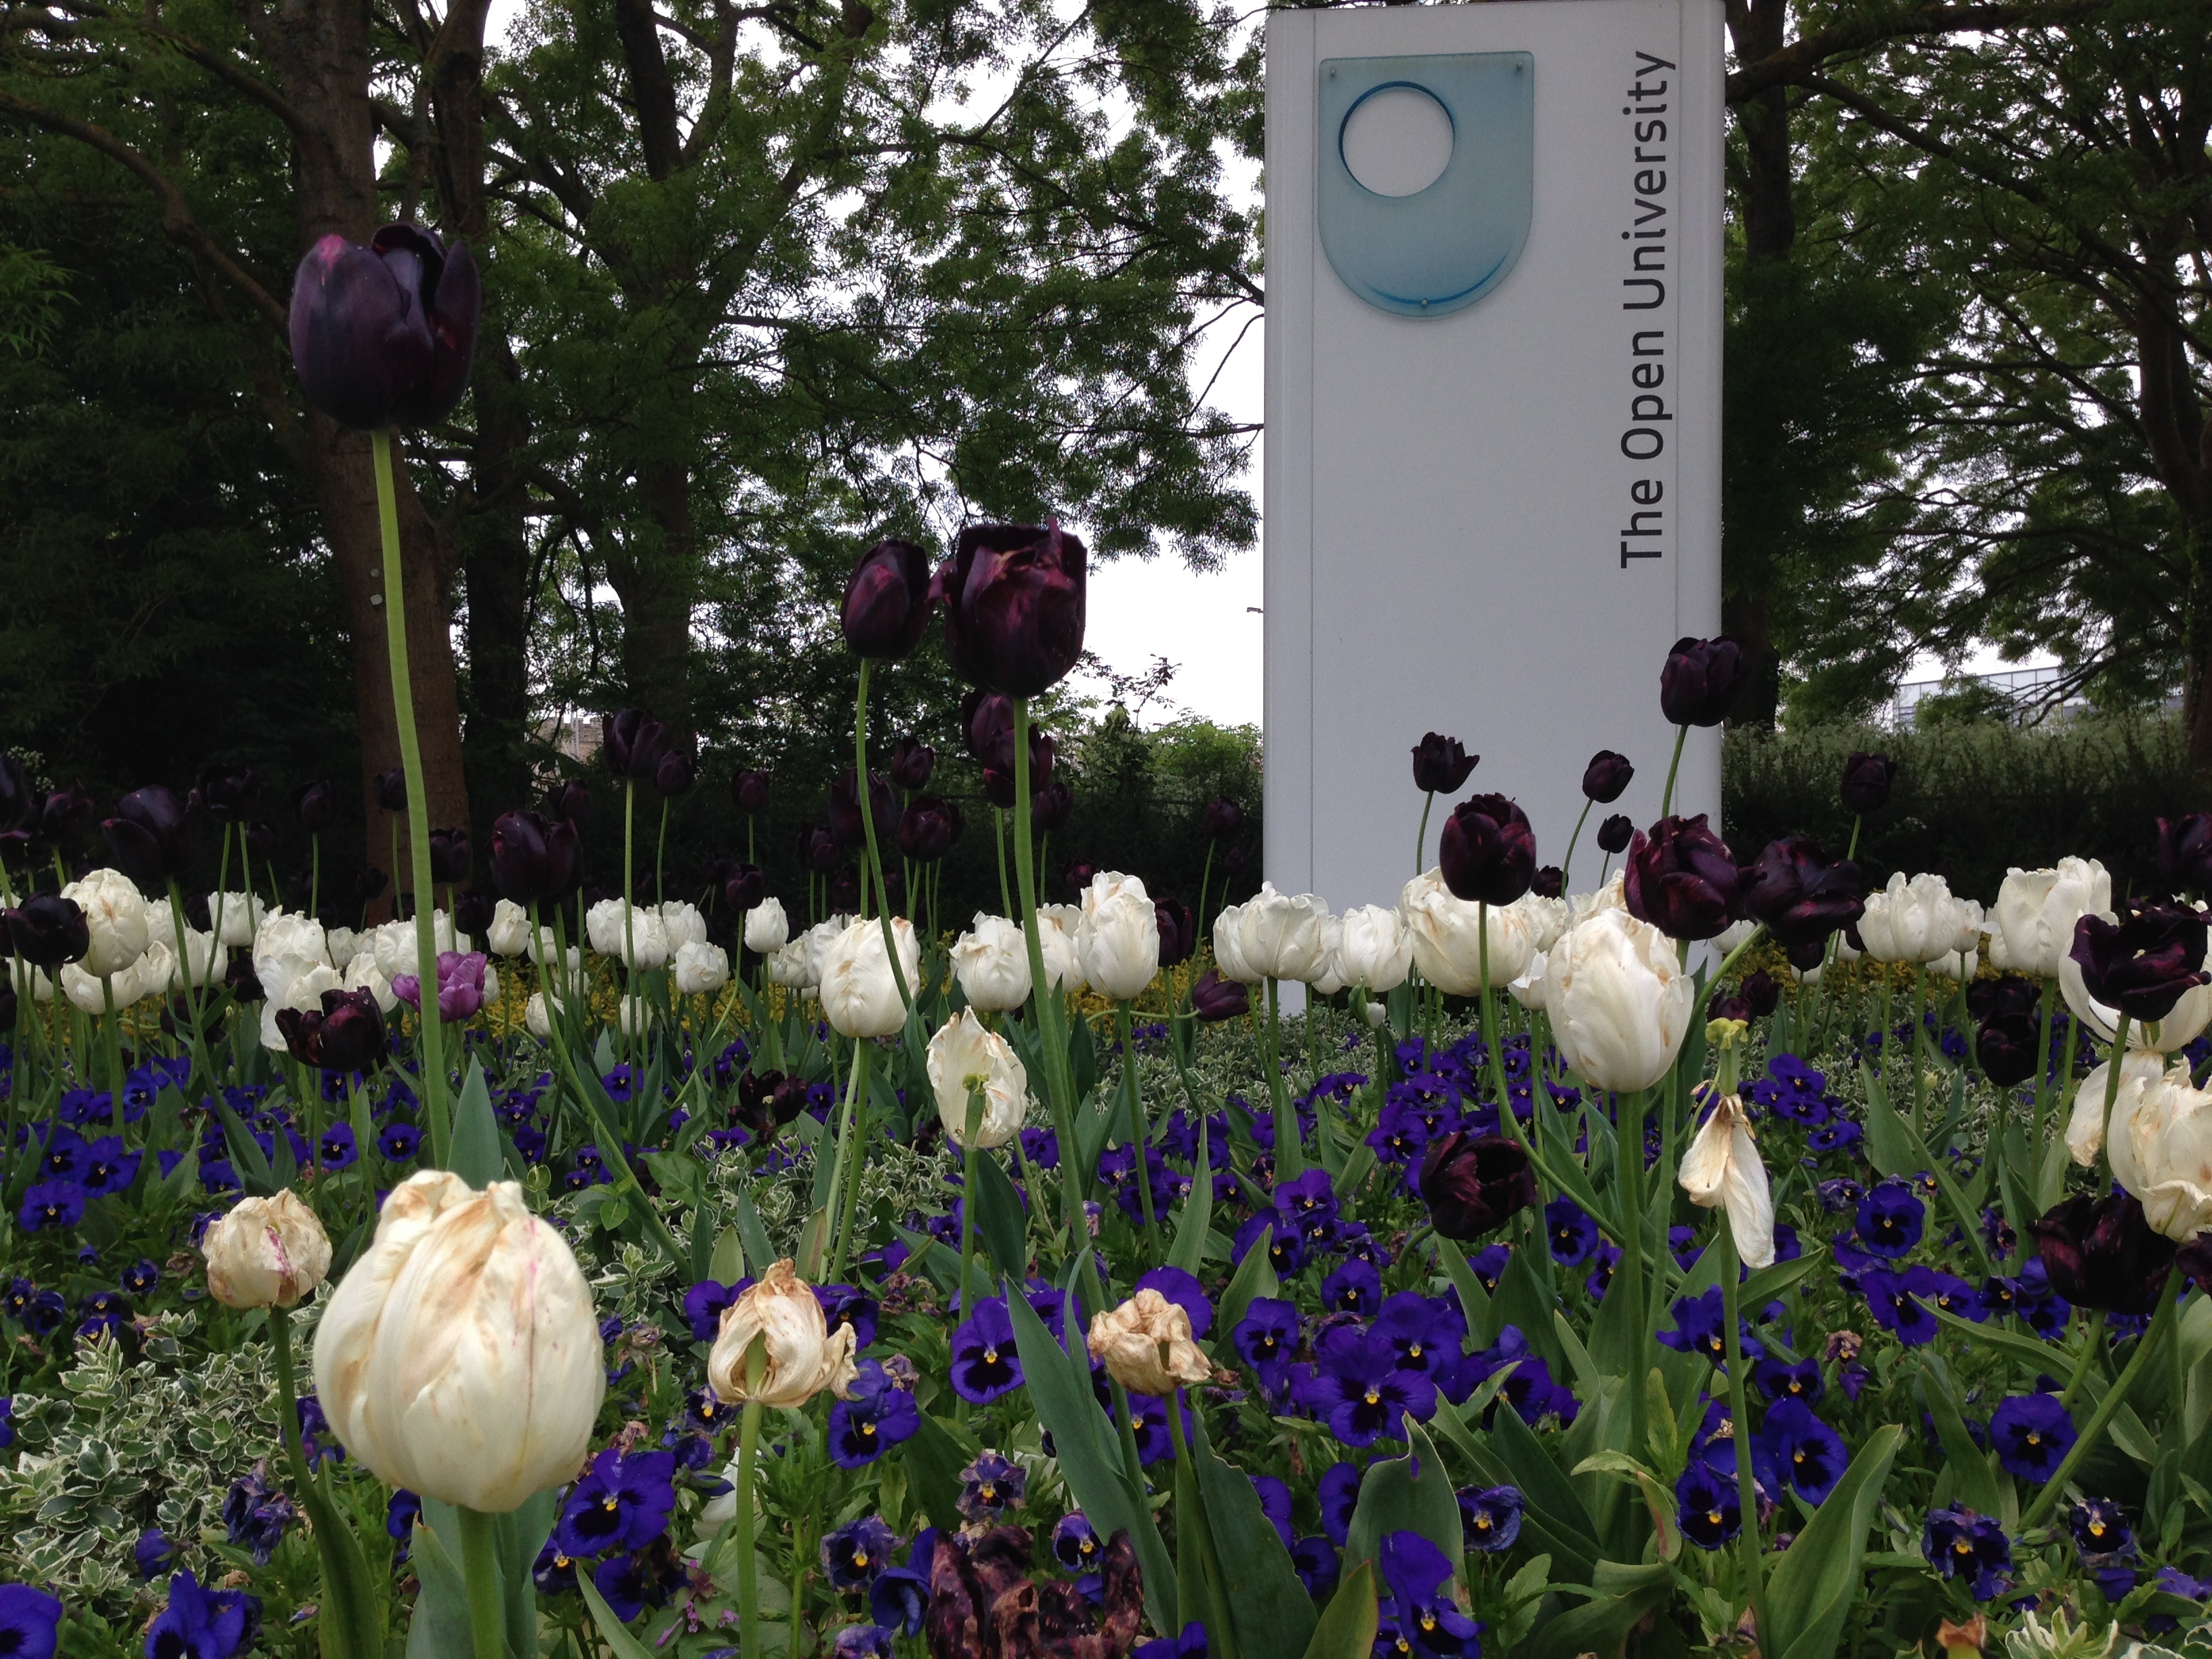
plant, flower, botany, garden, flora, flowering plant, land plant